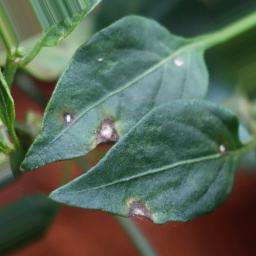
Label: cercospora